Canadian Army

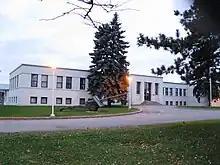
The administration building at CFB Montreal, a Canadian Forces base used by the Canadian Army

Canada is an industrial nation with a highly developed science and technology sector. Since the First World War, Canada has produced its own infantry fighting vehicle, anti-tank guided missile and small arms for the Army. Regular and reserve units operate state-of-the-art equipment able to handle modern threats through 2030–2035. Despite extensive financial cuts to the defence budget between the 1960s–2000s, the Army is relatively well equipped. The Army currently operates approximately 10,500 utility vehicles, including G-wagons and 7000-MVs, and also operates approximately 2,700 armoured fighting vehicles including the LAV-III and the Leopard 2. The Army also operates approximately 150 field artillery pieces including the M777 howitzer and the LG1 Mark II.